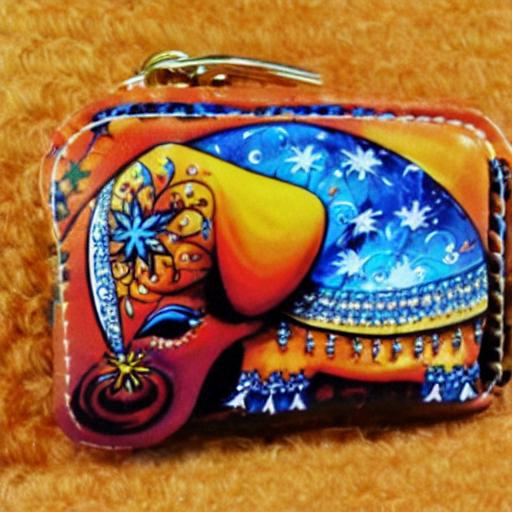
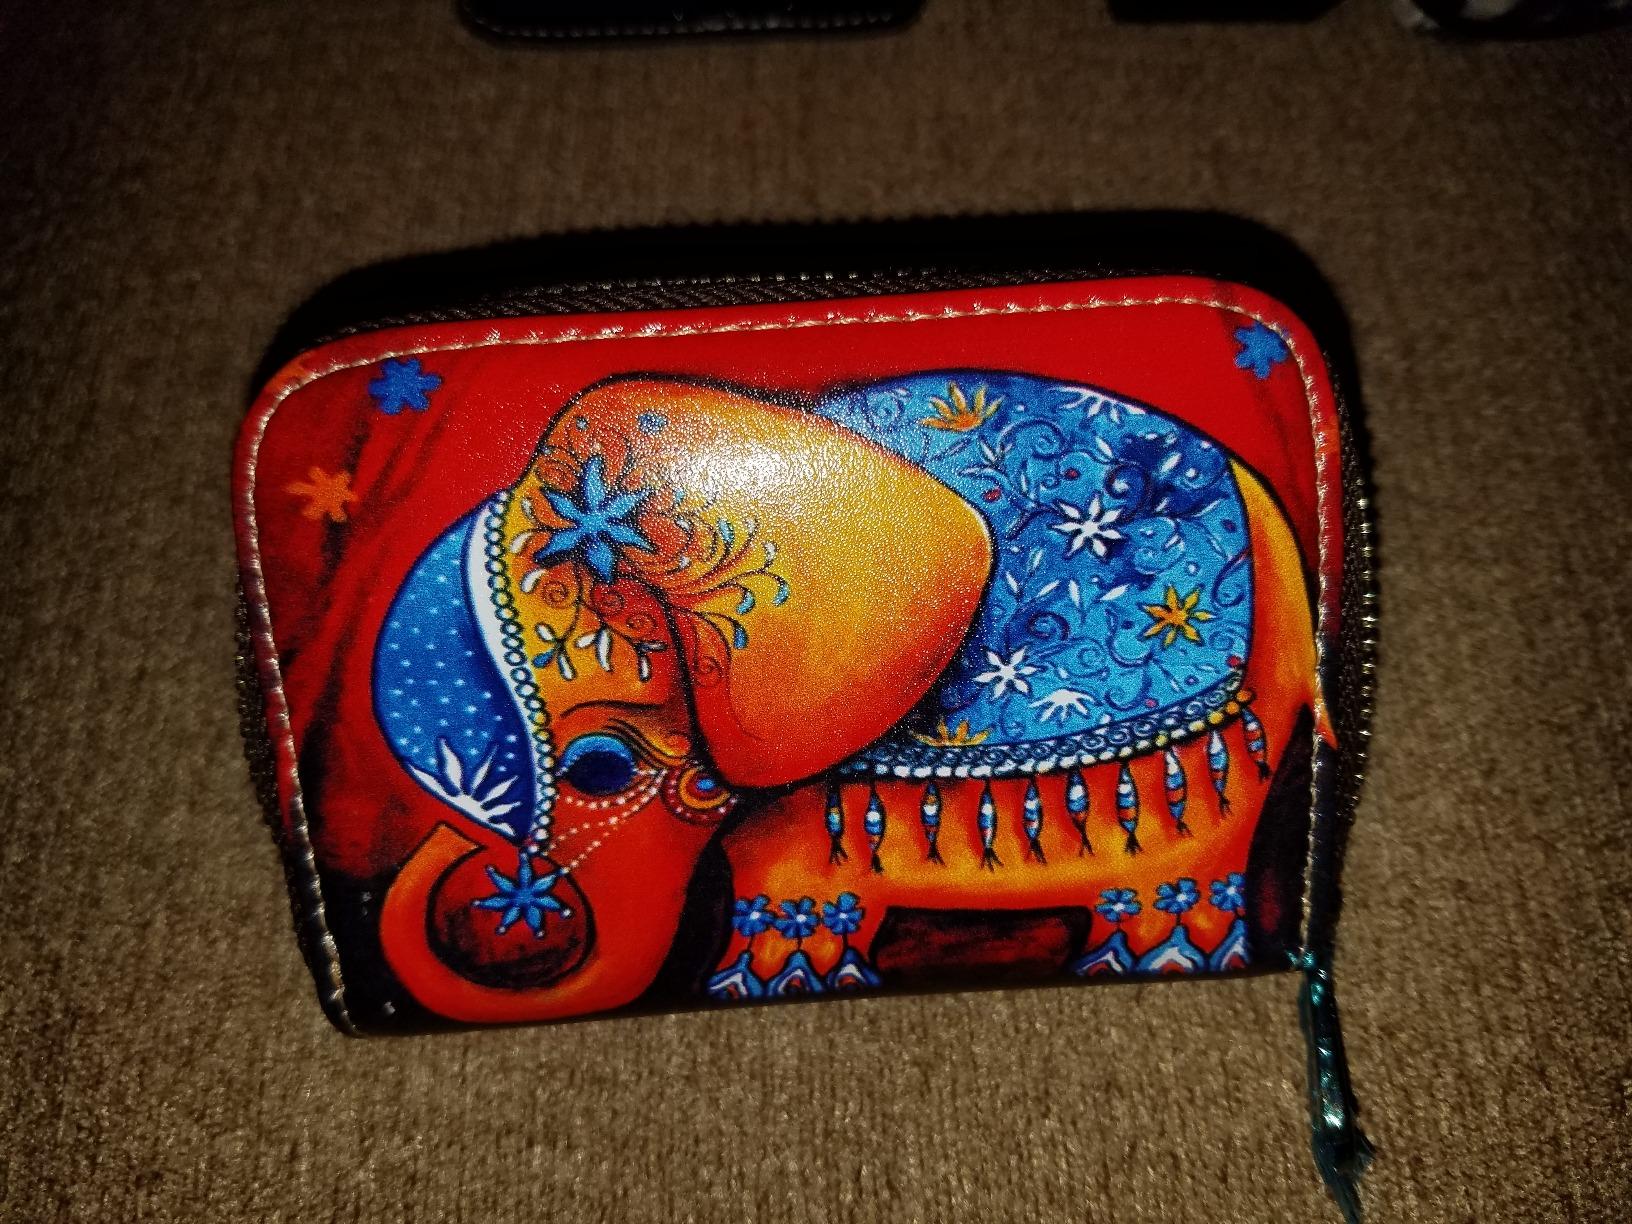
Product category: accessories_keychain
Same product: no